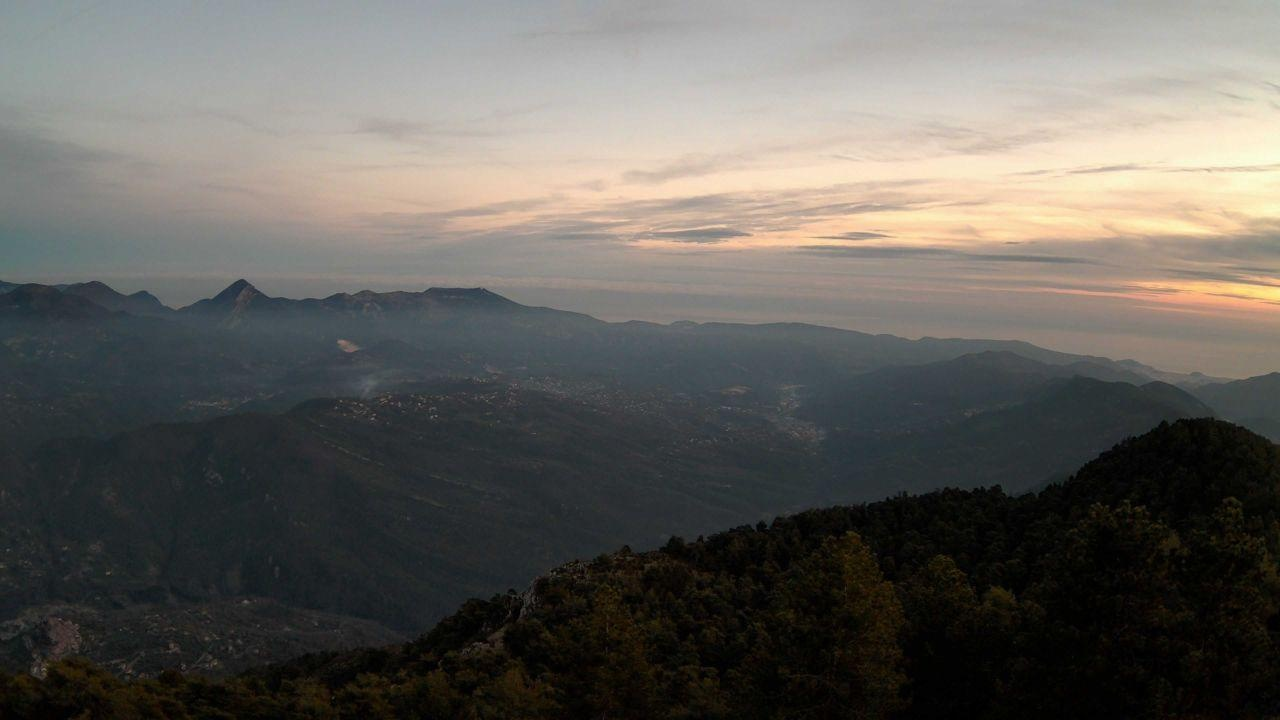
Fire: no
Smoke: no